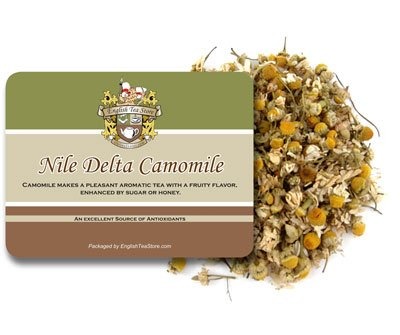
Item Name: Organic Nile Delta Camomile Tea - Loose Leaf - 8oz - .5lb
Bullet Point 1: Organic Nile Delta Camomile Tea
Bullet Point 2: Our Camomile tea comes from the Nile Delta in Egypt
Bullet Point 3: A pleasant aromatic tea with a fruity flavor
Bullet Point 4: Beneficial for soothing headaches and is a natural relaxing herb
Bullet Point 5: 8 oz package of loose leaf tea
Product Description: The best quality Camomile comes from the Nile Delta in Egypt, as does our Camomile tea. Camomile makes a pleasant aromatic tea with a fruity flavor, enhanced by sugar or honey. It is often sipped for relief of health problems ranging from toothache to nervousness. Camomile has also been noted as beneficial for soothing headaches and is a natural relaxing herb known to assist the restless and those suffering from insomnia. In many circles Camomile is called nighty night tea or sleepy tea on account of its natural properties which promote restfulness and drowsiness. It is also known to assist digestive disorders by settling the stomach and calming the nerves. The plant’s botanical name Matricaria, is derived from the Latin term for womb because it was once used as an herb to treat female troubles. Camomile is derived from ancient Greek and translates as "Ground Apple" in reference to the fruity aroma.
Value: 8.0
Unit: Ounce

Price: 19.17